Tytus, Romek i A'Tomek

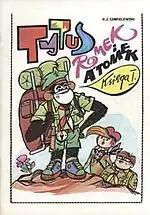
"Tytus becomes a Scout" volume I

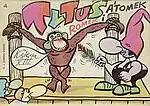
"Tytus on the expedition to the Nonsense Islands" volume XIII

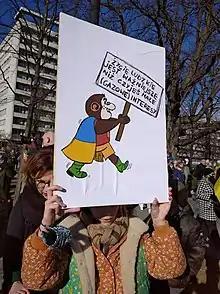
Tytus de Zoo on a 2022 placard during a Polish demonstration in support of Ukraine, following the Russian invasion of Ukraine that year.

Tytus, Romek i A'Tomek (eng. "Tytus, Romek, and A'Tomek") is the longest-published and one of the most popular Polish comic book, created by Henryk Jerzy Chmielewski (aka "Papcio Chmiel") in 1957 and concluded in 2009. It centers on Romek and A'Tomek, two Boy Scouts, and Tytus de Zoo, a chimpanzee with the ability of human speech.